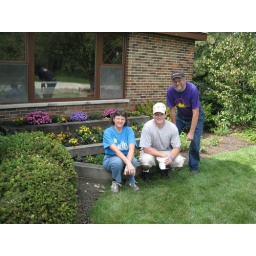
Linda, Kyle, and Jim by the flower bed